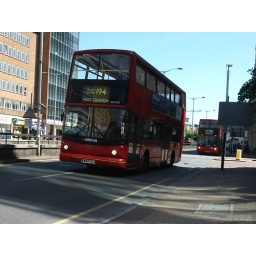
Arriva DLA182 on route 194 towards West Croydon bus station seen in Wellesley road Croydon. 22/05/10.